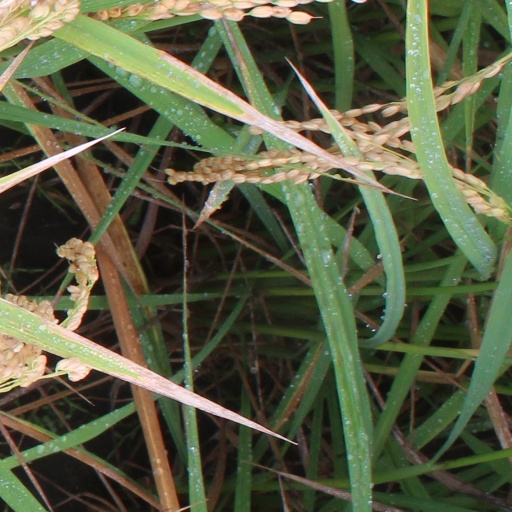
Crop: rice